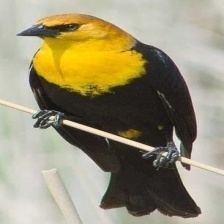
Species: YELLOW HEADED BLACKBIRD
Scientific name: XANTHOCEPHALUS